Pyotr Marchenko

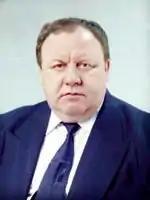

Pyotr Petrovich Marchenko (born 2 January 1948) is a retired Russian politician. He was the deputy of the Stavropol Krai Duma, a chairman of the Stavropol Krai Duma committee on security, inter-parliamentary relations, veteran organizations and the Cossacks in 2011–2021. He is also a member of the Political Council and Presidium of the Stavropol regional branch of the United Russia party.